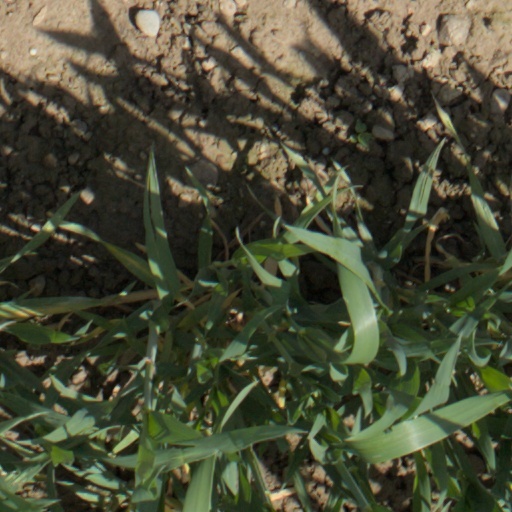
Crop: wheat